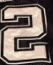
Number: 2